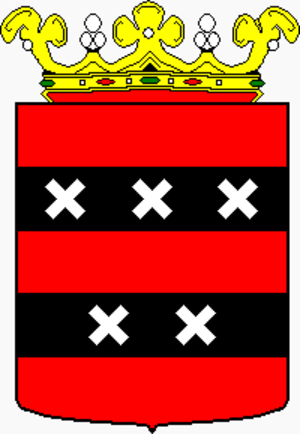
Ouder-Amstel est une commune néerlandaise, située en province de Hollande-Septentrionale. Cette commune rurale est composée de trois villages : Duivendrecht, Ouderkerk sur l'Amstel et le hameau de Waver. Elle est située au sud d'Amsterdam le long de la rivière Amstel dont elle tire le nom. Elle est bordée à l'ouest par Amstelveen et à l'est par une exclave de la commune d'Amsterdam nommée Amsterdam-Zuidoost au sud par Abcoude et De Ronde Venen, deux communes de la provinde d'Utrecht.